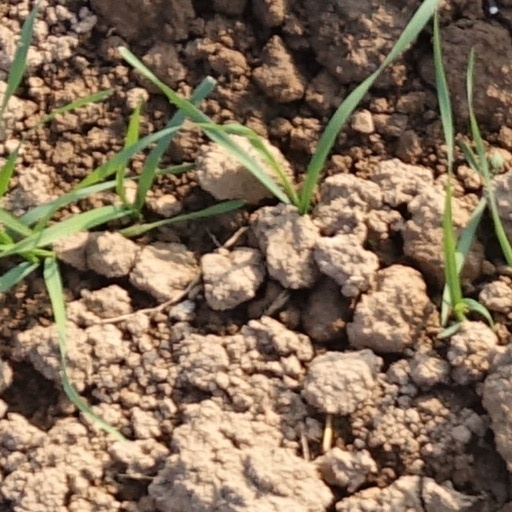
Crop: wheat